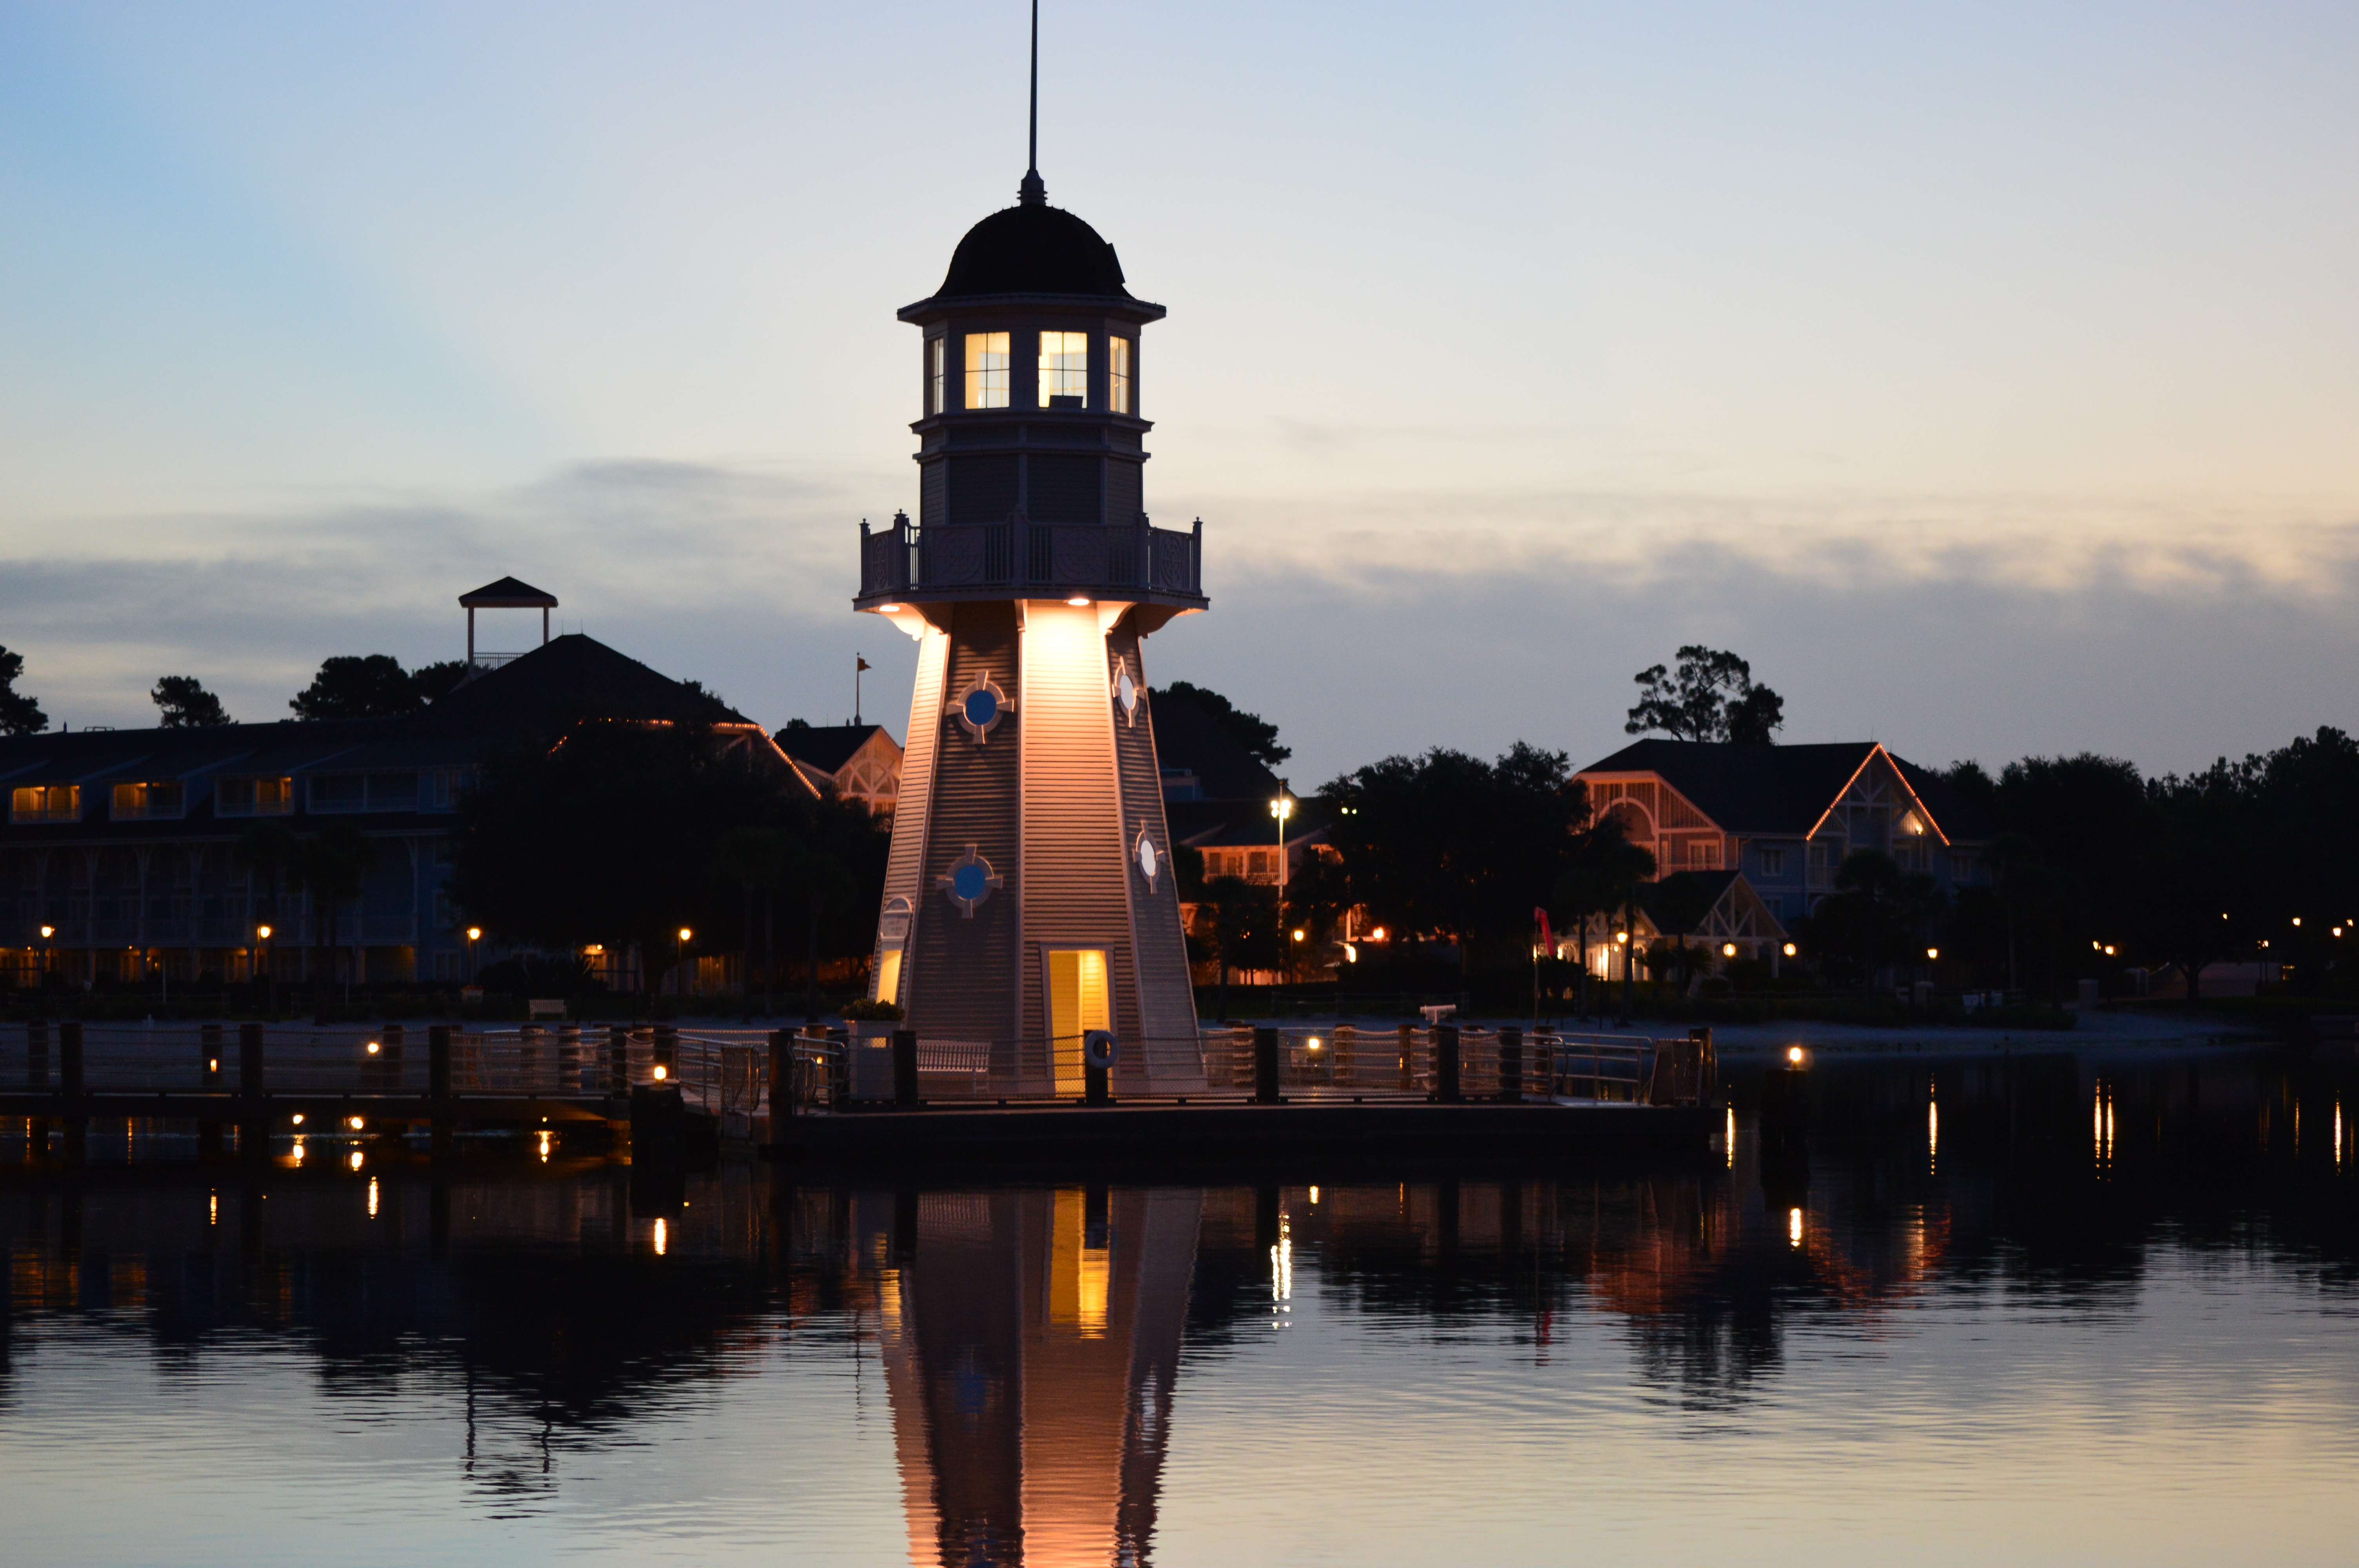
lighthouse, dawn, tower, beach, water, sea, beacon, seascape, coastal, dusk, tourism, morning, daybreak